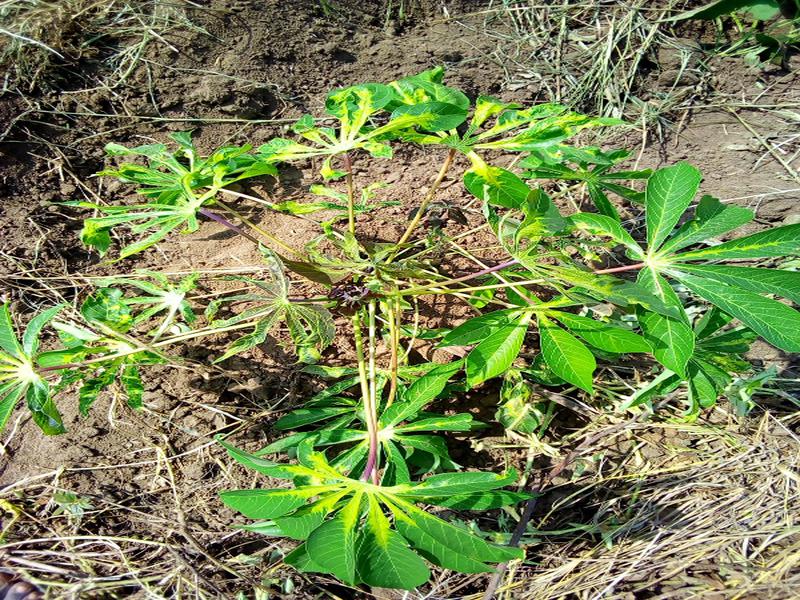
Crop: cassava
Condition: mosaic_disease